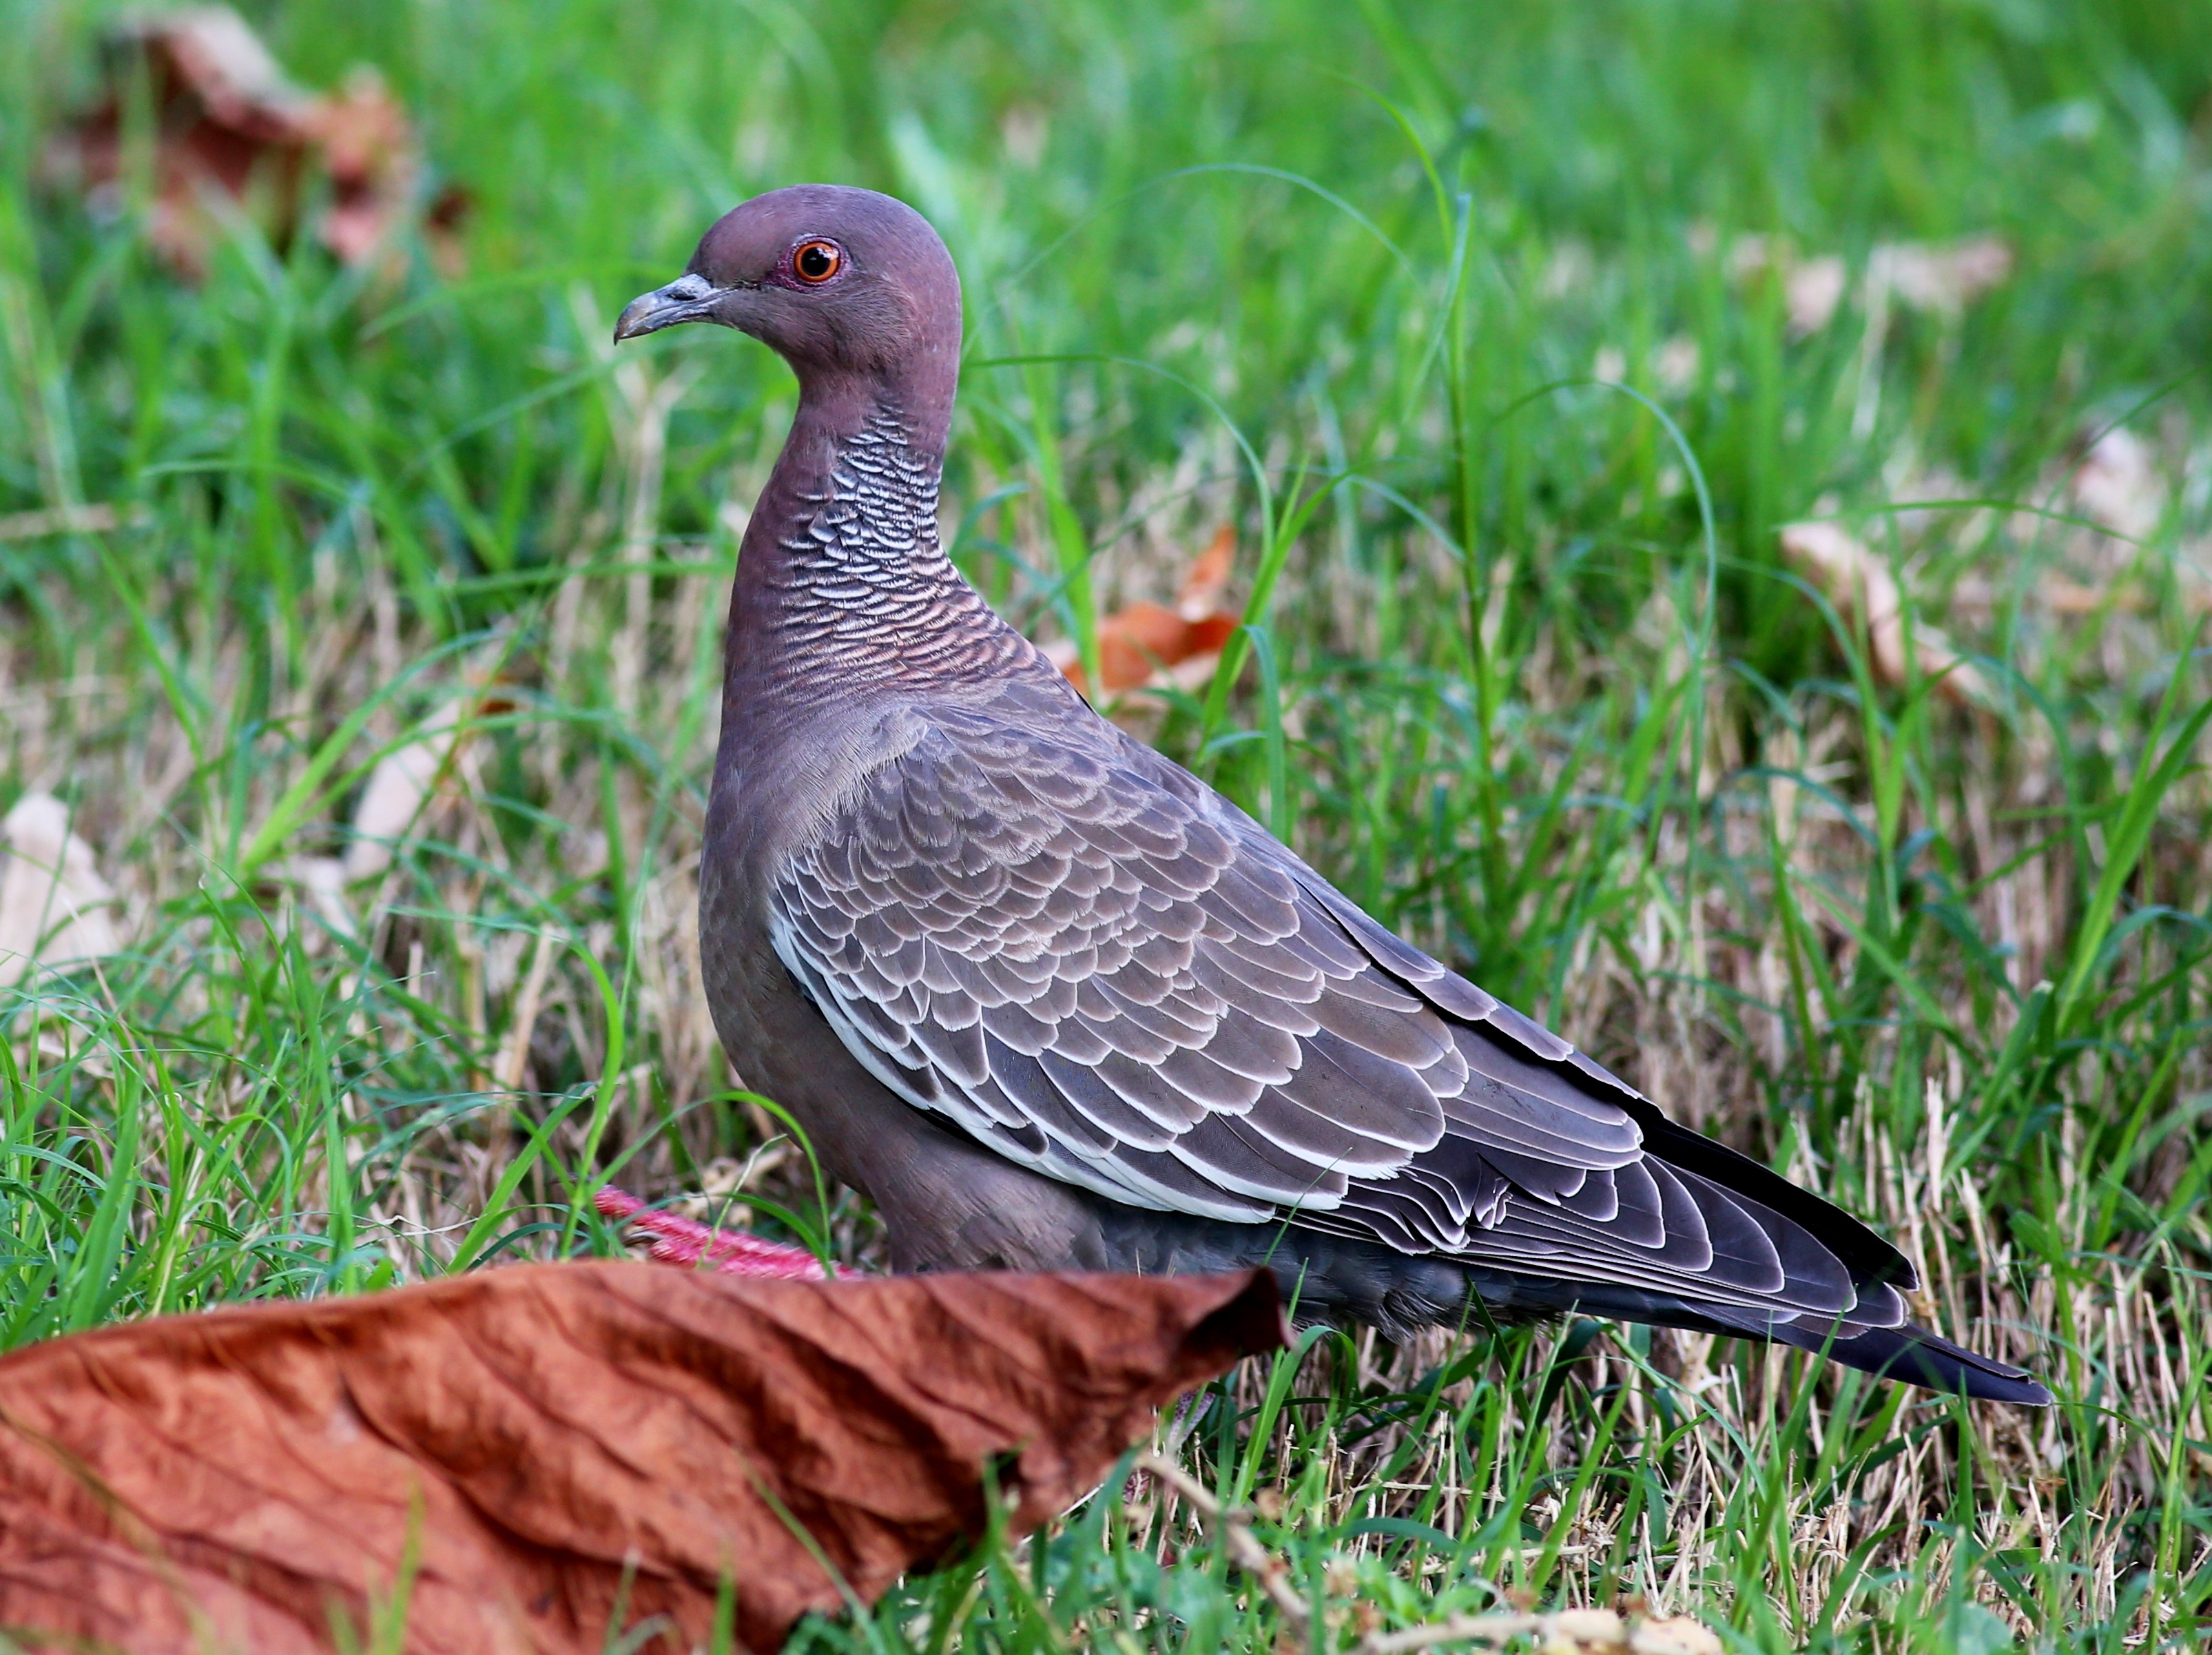
nature, bird, wildlife, beak, fauna, vertebrate, brasileira, tropical birds, big bird, pomb o, asa branca, patagioneas picazuro, walking on grass, pigeons and doves, stock dove